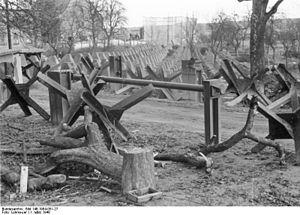
Le béton de ciment, couramment appelé béton, est un mélange de ciment, de granulats, d'eau et d'adjuvants.
L'histoire du char de combat commence avec le premier moyen d'avancer sous le feu ennemi tout en restant protégé, un problème ancien ayant conduit à la réalisation de nombreux véhicules pouvant être vus comme précurseurs des chars de combat modernes.
Une casemate, également appelée bunker, est un local, souvent partiellement enterré, d'une fortification, d'un fort voire d'une tranchée, qui est à l'épreuve des tirs ennemis. On peut classer les casemates en deux catégories : les casemates passives destinées à abriter la troupe ou du matériel, comme, dans un casernement de fort Séré de Rivières ou dans le Führerbunker, le bunker protégeant Hitler des ennemis et des tirs d'obus, et les casemates actives protégeant ainsi des organes de tir.